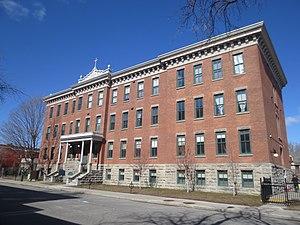
Site historique de la «
Le règlement 17 est un règlement du ministère de l'Éducation de l'Ontario, adopté en 1912 par le gouvernement conservateur du Premier ministre sir James P. Whitney. Le règlement interdit l'usage du français « comme langue d'enseignement et de communication » dans les écoles bilingues des réseaux publics et séparés.